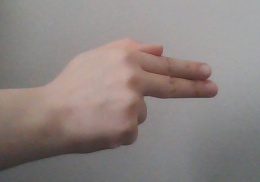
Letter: ghain